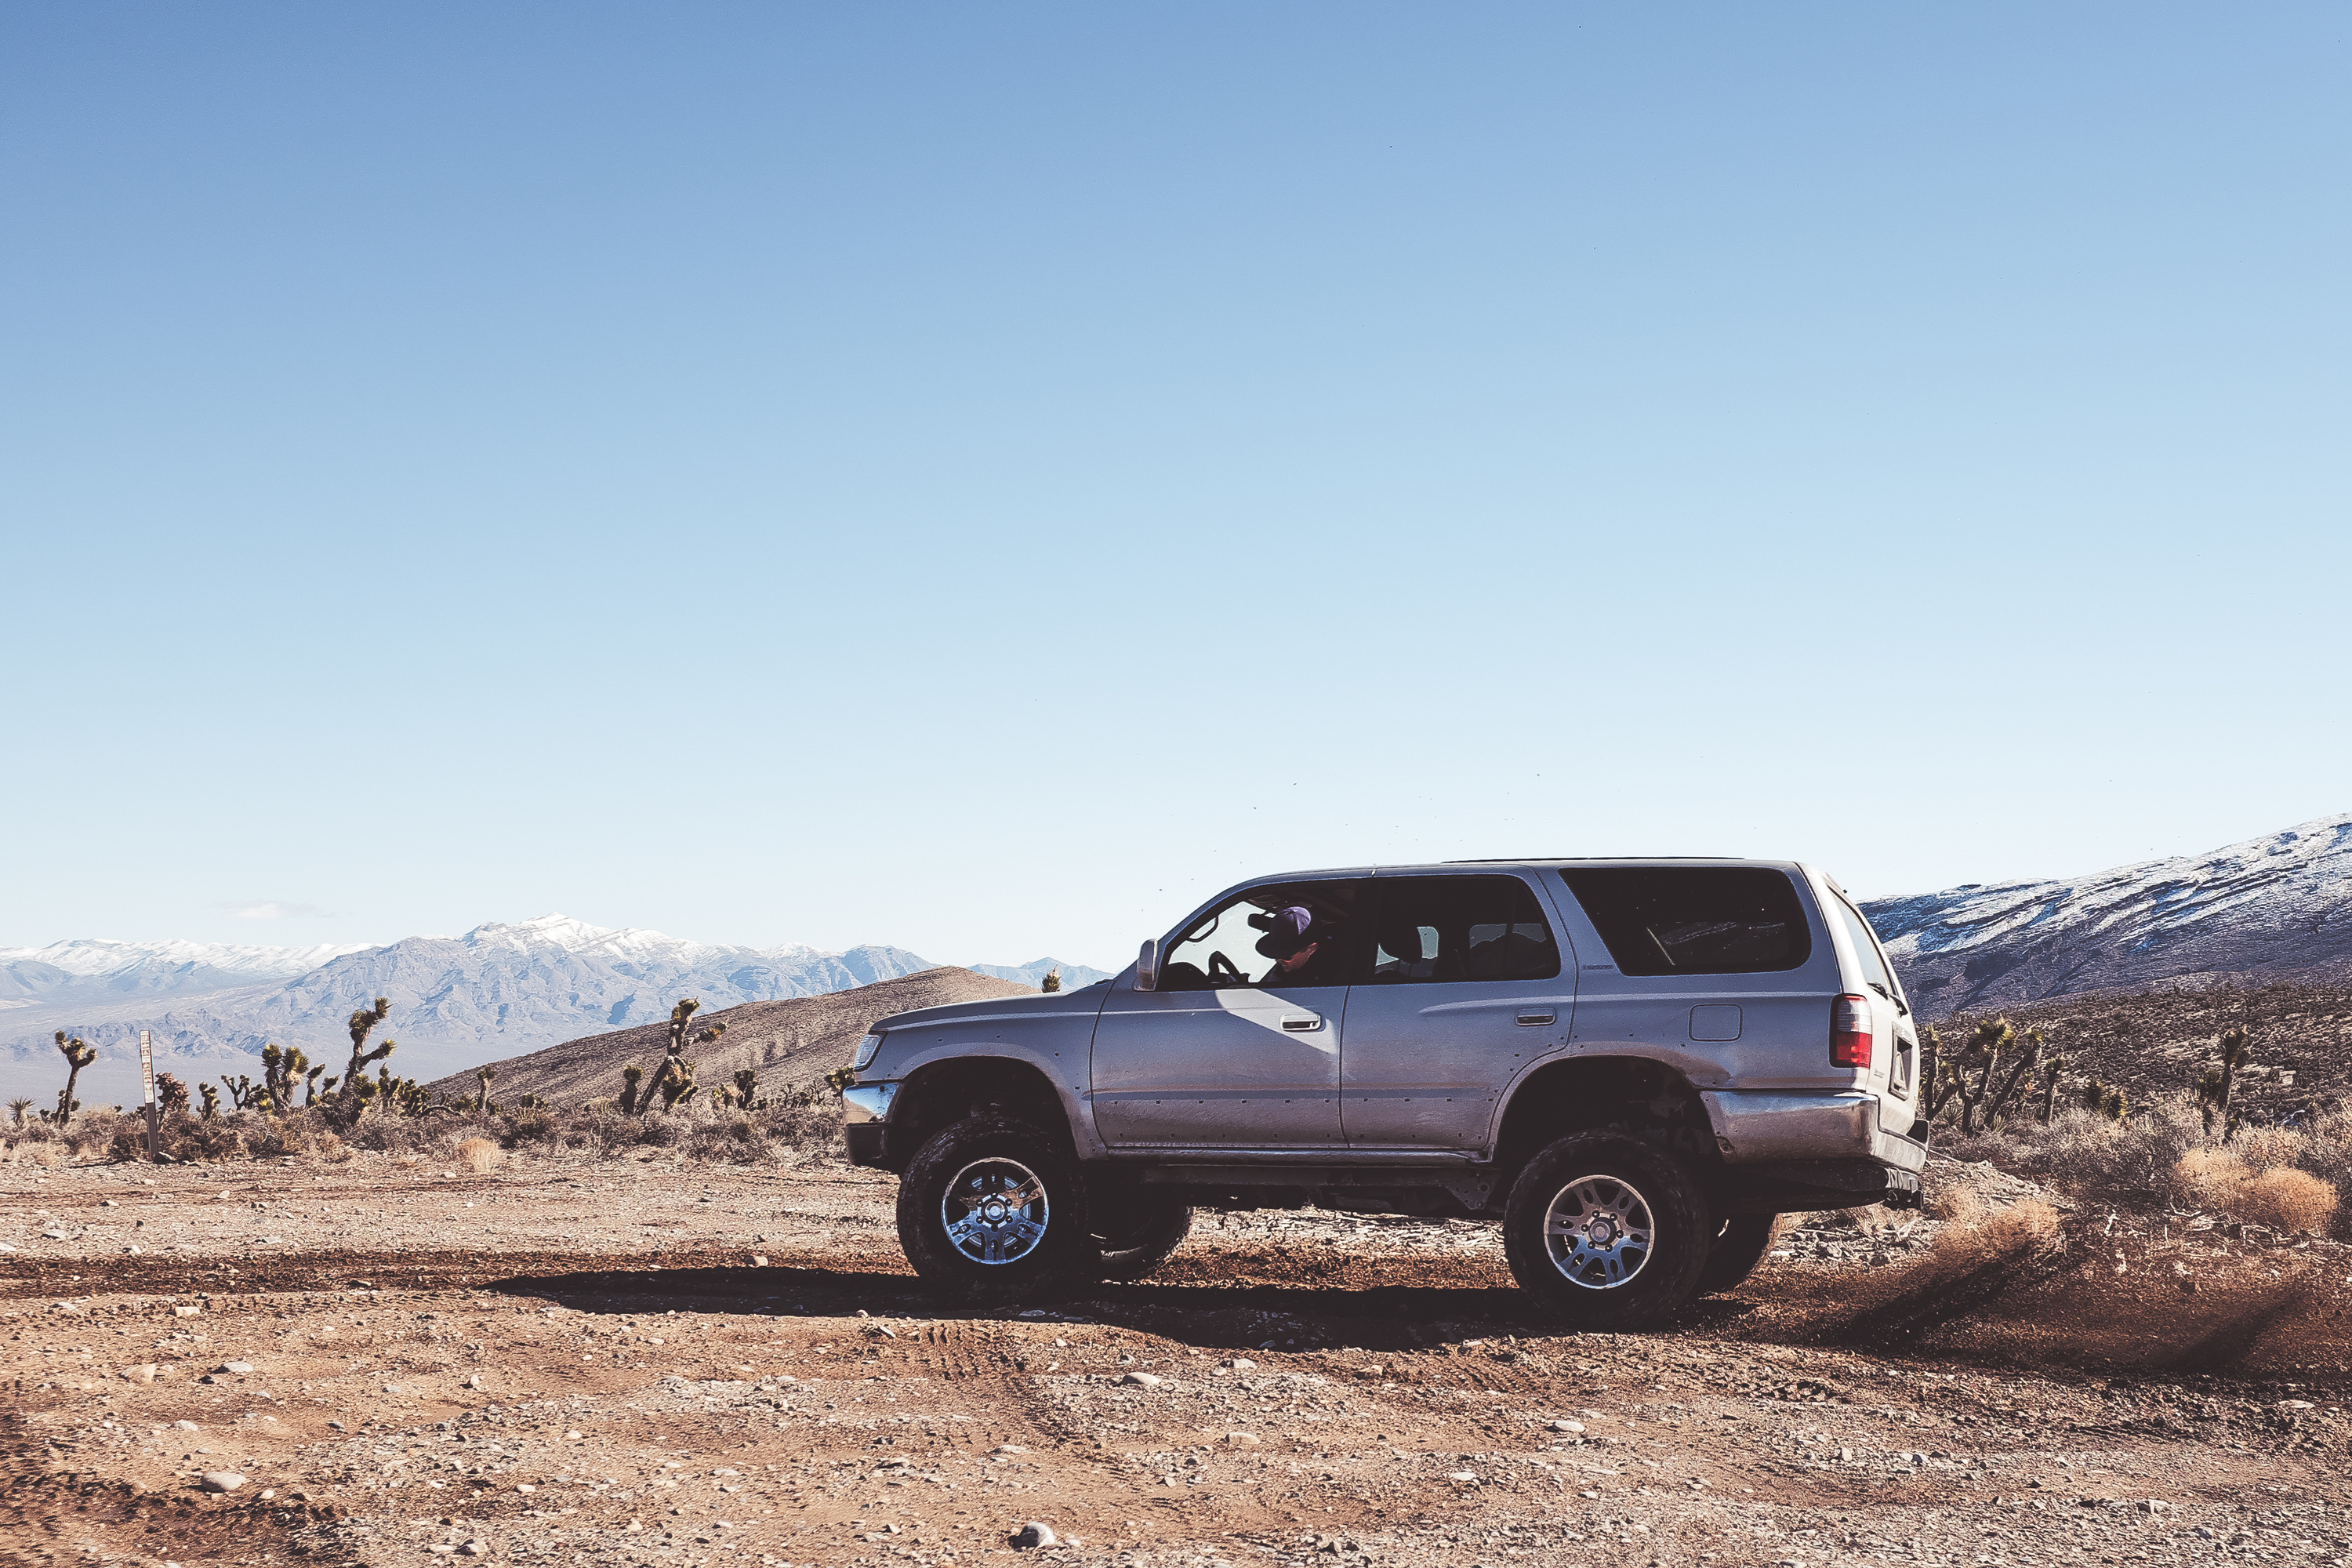
car, automobile, jeep, vehicle, motor vehicle, off road vehicle, sport utility vehicle, land vehicle, automobile make, off roading, compact sport utility vehicle